Legal system of Saudi Arabia

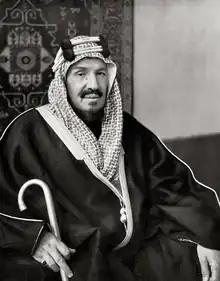
Abdul Aziz Al Saud, first king of Saudi Arabia, and founder of the country's court system.

Sharia (or Islamic law), the primary source of law in modern Saudi Arabia, was developed gradually by Muslim judges and scholars between the seventh and tenth centuries. From the time of the Abbasid Caliphate in the 8th century, the developing Sharia was accepted as the basis of law in the towns of the Muslim world, including the Arabian Peninsula, and upheld by local rulers, eclipsing "urf" (or pre-Islamic local customary law). In the rural areas, "urf" continued to be predominant for some time, and, for instance, was the main source of law among the bedouin of Nejd in central Arabia until the early 20th century.